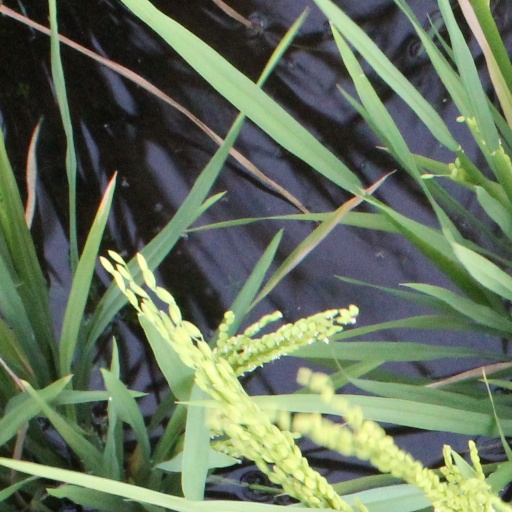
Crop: rice